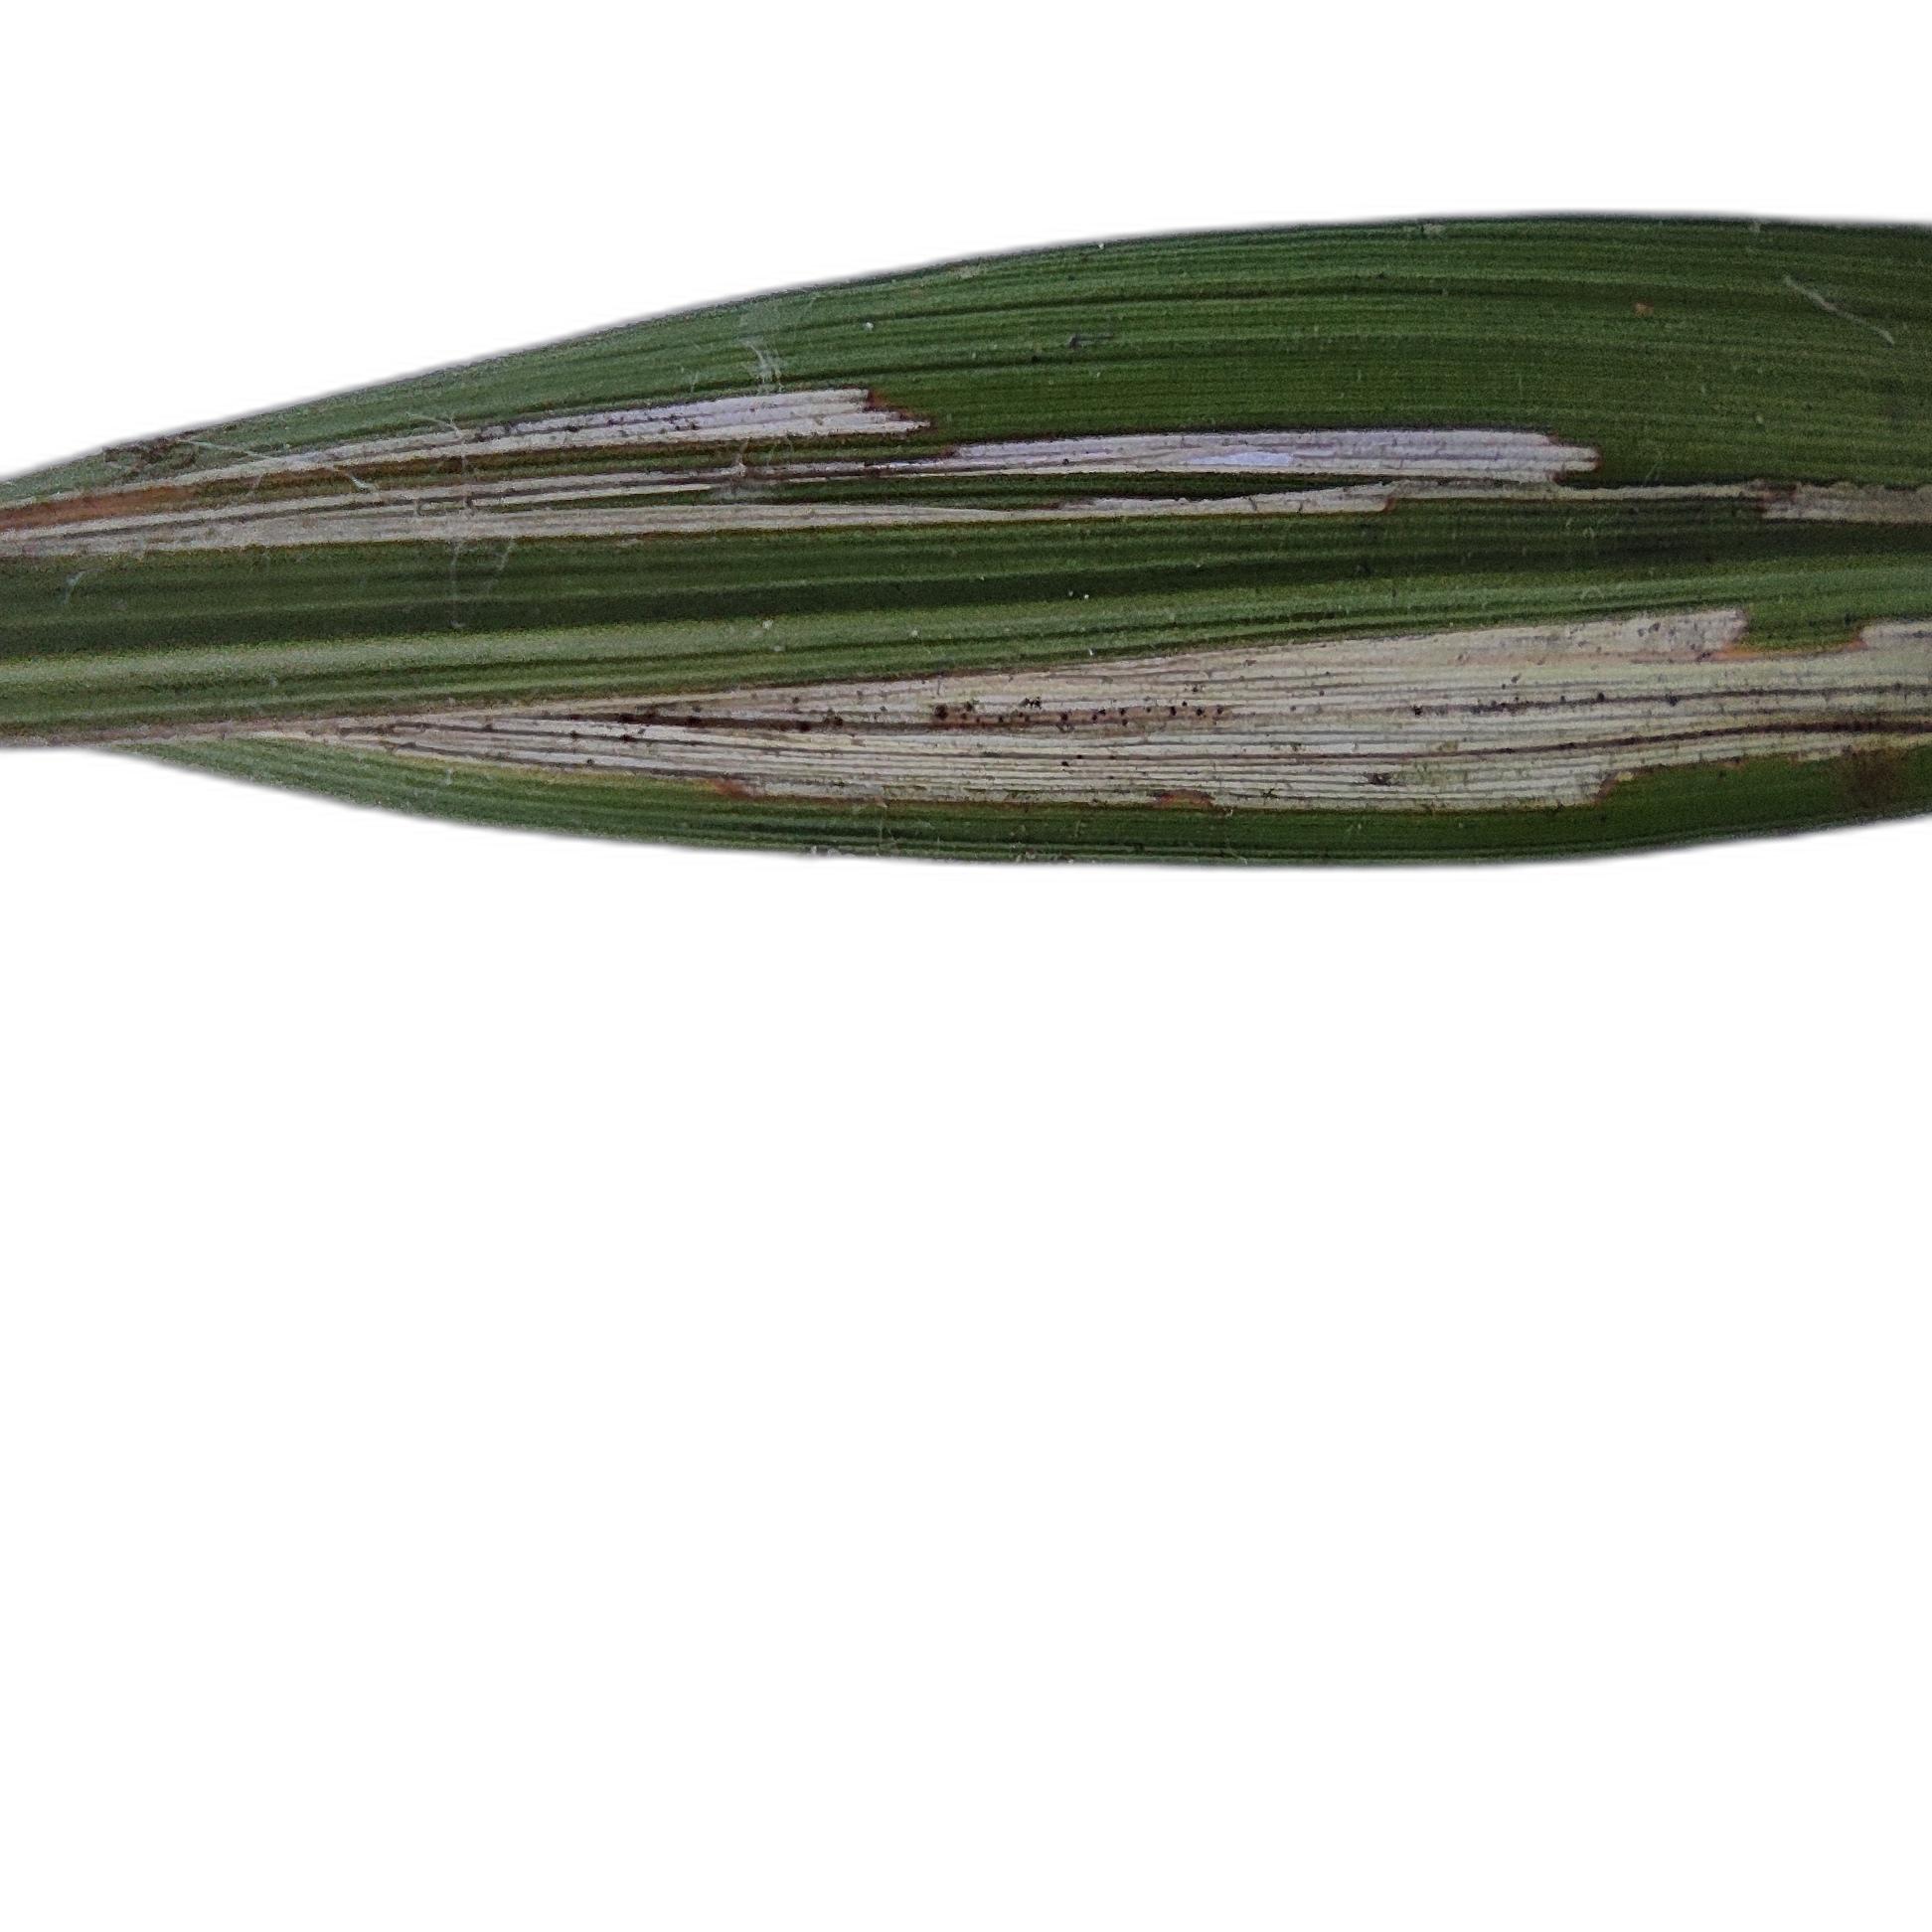
Label: Rice Leaffolder